Nemesis

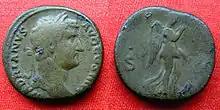
"Nemesis" on a brass sestertius of Hadrian, struck at Rome AD 136

In some less common traditions, it is Nemesis, rather than the mortal Spartan queen Leda, who is the mother of Helen of Troy. This narrative is first found in the lost epic "Cypria", the prelude of the "Iliad". According to its author, Stasinus of Cyprus, Helen was born from the rape of Nemesis by Zeus. Zeus fell in love with Nemesis, here possibly presented as his own daughter, and pursued her, only for her to flee in shame. She took several forms to escape Zeus, but he eventually captured her and forced himself on her.